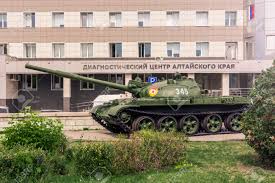
Label: Tank